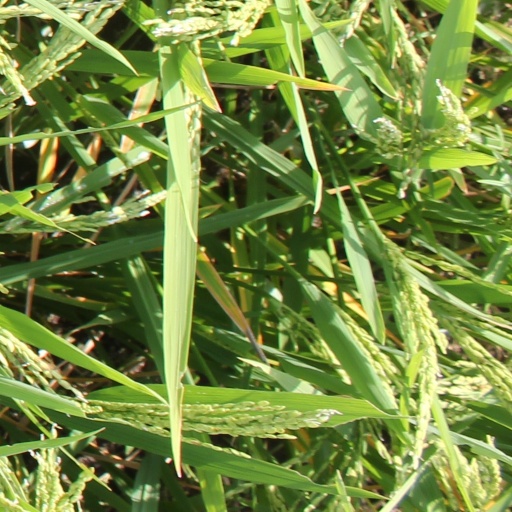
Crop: rice